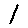
Label: 1